Suzhou High School of Jiangsu Province

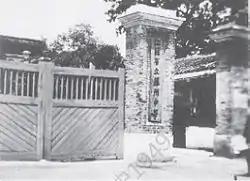
Jiangsu Provincial Suzhou High School

In 1911, the school was renamed to Jiangsu Provincial No.1 Normal School (江苏省立第一师范学校). During May Fourth Movement, students in the school established a student council with some universities to protest the signing of the Treaty of Versailles. In mid-May, the students' strike finally affected the government's decision. In 1927, Wang Maozu, an educationist who studied at Harvard University and Columbia University and former principal of Beijing Normal University, became the principal of Jiangsu Provincial Suzhou High School. After that, he modified the English name of this school to Soochow Academy. He invited some famous scholars, including Qian Mu, Zhang Taiyan and Lü Shuxiang.